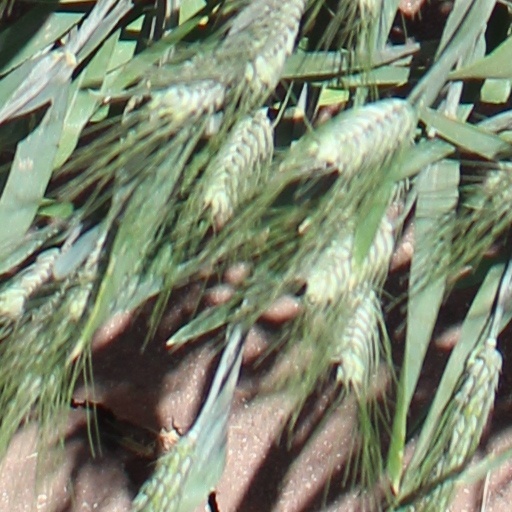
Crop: wheat